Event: Nepal Earthquake
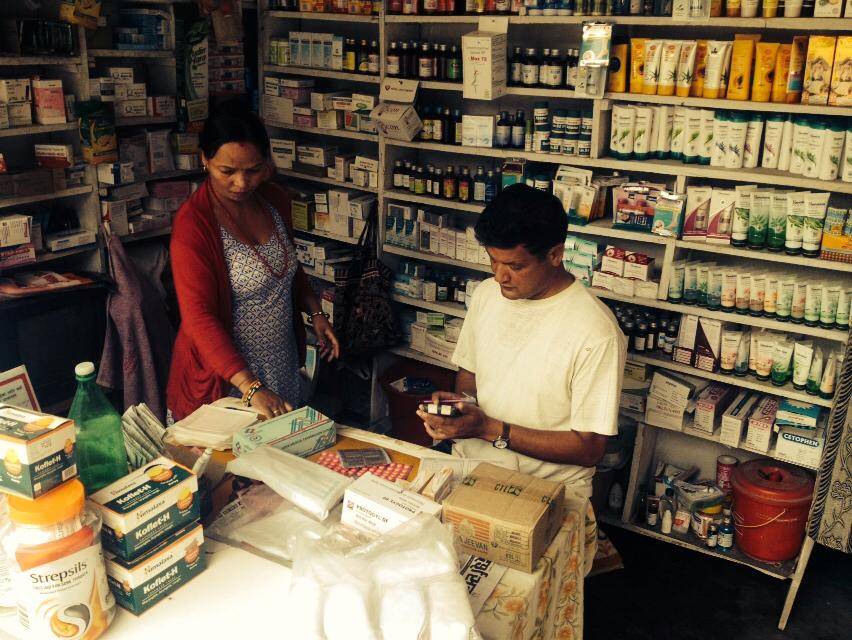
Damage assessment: no_damage